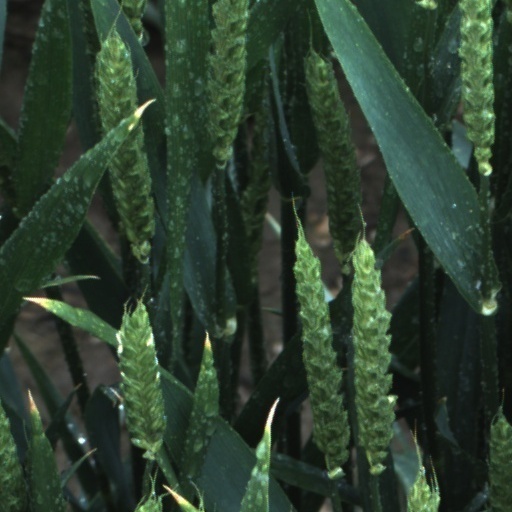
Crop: wheat